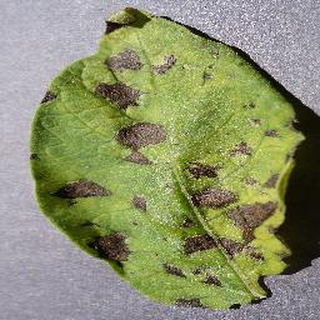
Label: potato_early_blight